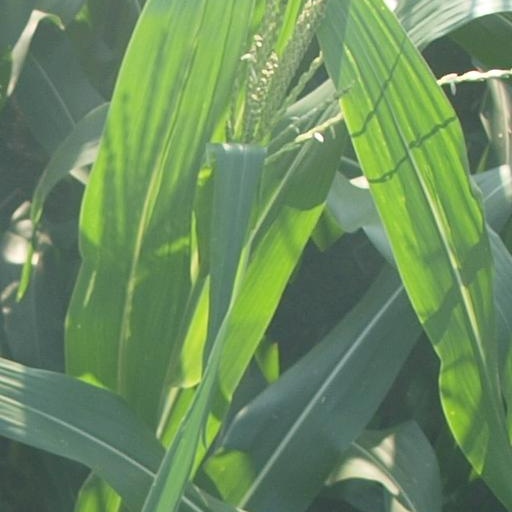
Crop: maize; corn